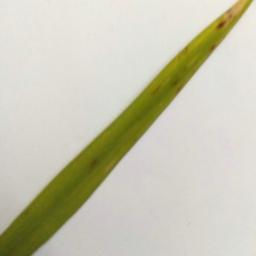
Label: Rice___Brown_Spot